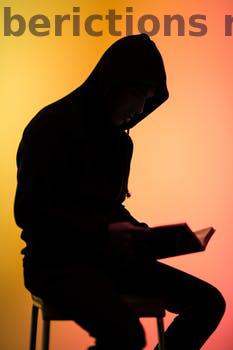
Label: Watermark